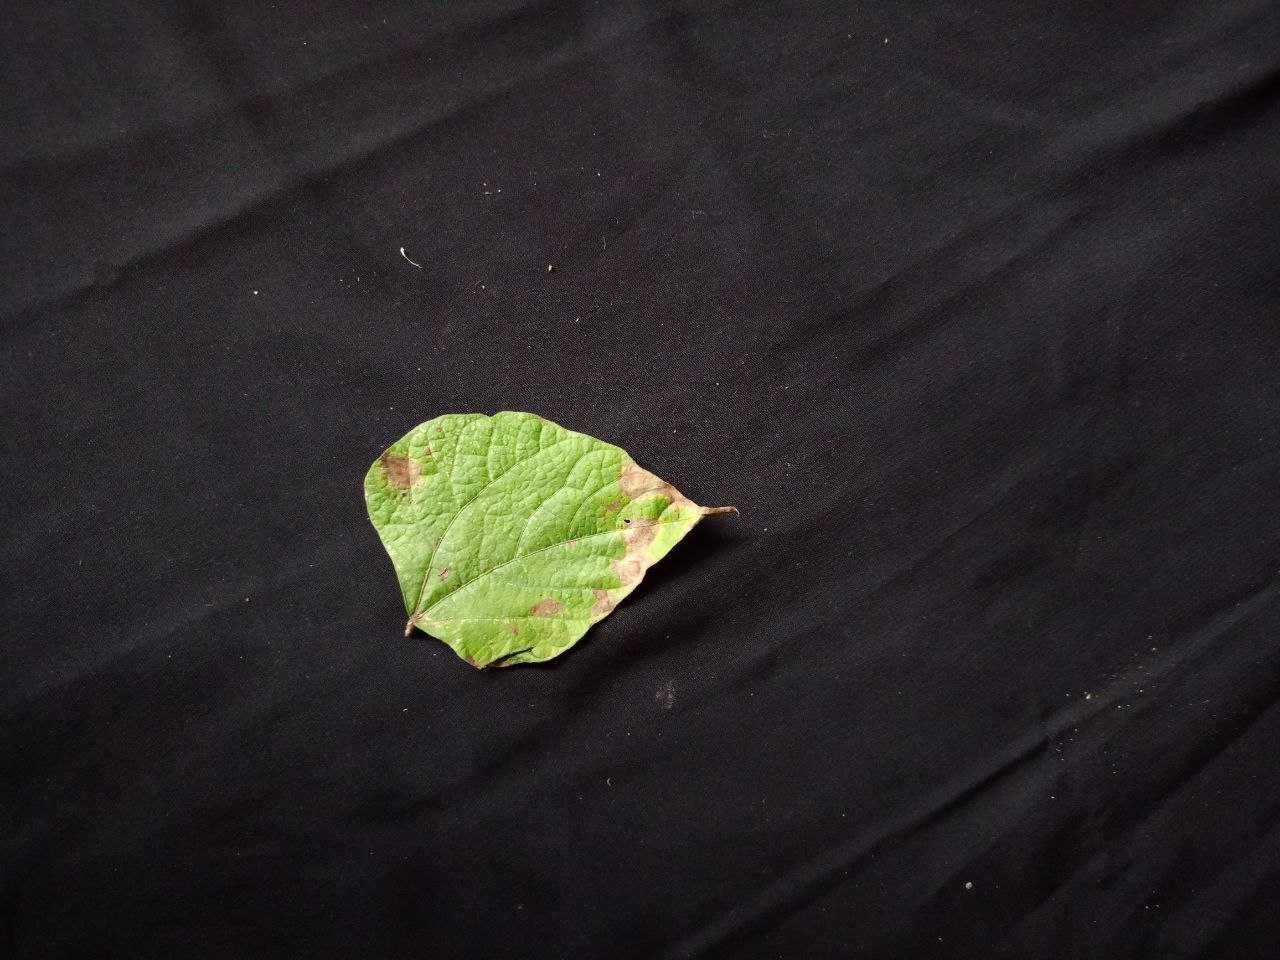
Crop: bean
Leaf condition: Blight